E. H. Sothern

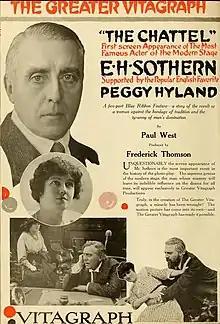
"The Chattel" (1916)

After he left the Lyceum, he continued in romantic roles in New York. In 1899, he played d'Artagnan in "The King's Musketeer", and in 1900 he played Heinrich in "The Sunken Bell" and Sir Geoffrey Bloomfield in "Drifting Apart". For several years, Sothern dreamed of mounting a spectacular and precise production of "Hamlet". He finally opened the play in New York in 1900, but during the first week, he was stabbed in the foot by Laertes' sword and was stricken with blood poisoning, closing the production. After he recovered, he revived the piece on tour, but the sets and costumes were destroyed by a fire in Cincinnati, Ohio. In 1901, he played the title role in "Richard Lovelace" and then François Villon in "If I Were King". In 1903, he played the title role in "Markheim" and Robert, the King of Sicily, in "The Proud Prince", after which he toured again.